Plesiopharos

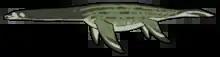
Life restoration

"Plesiopharos moelensis" was discovered at Praia da Concha, São Pedro de Moel, Marinha Grande, in layers that belong to the Coimbra Formation, which date to the Sinemurian.